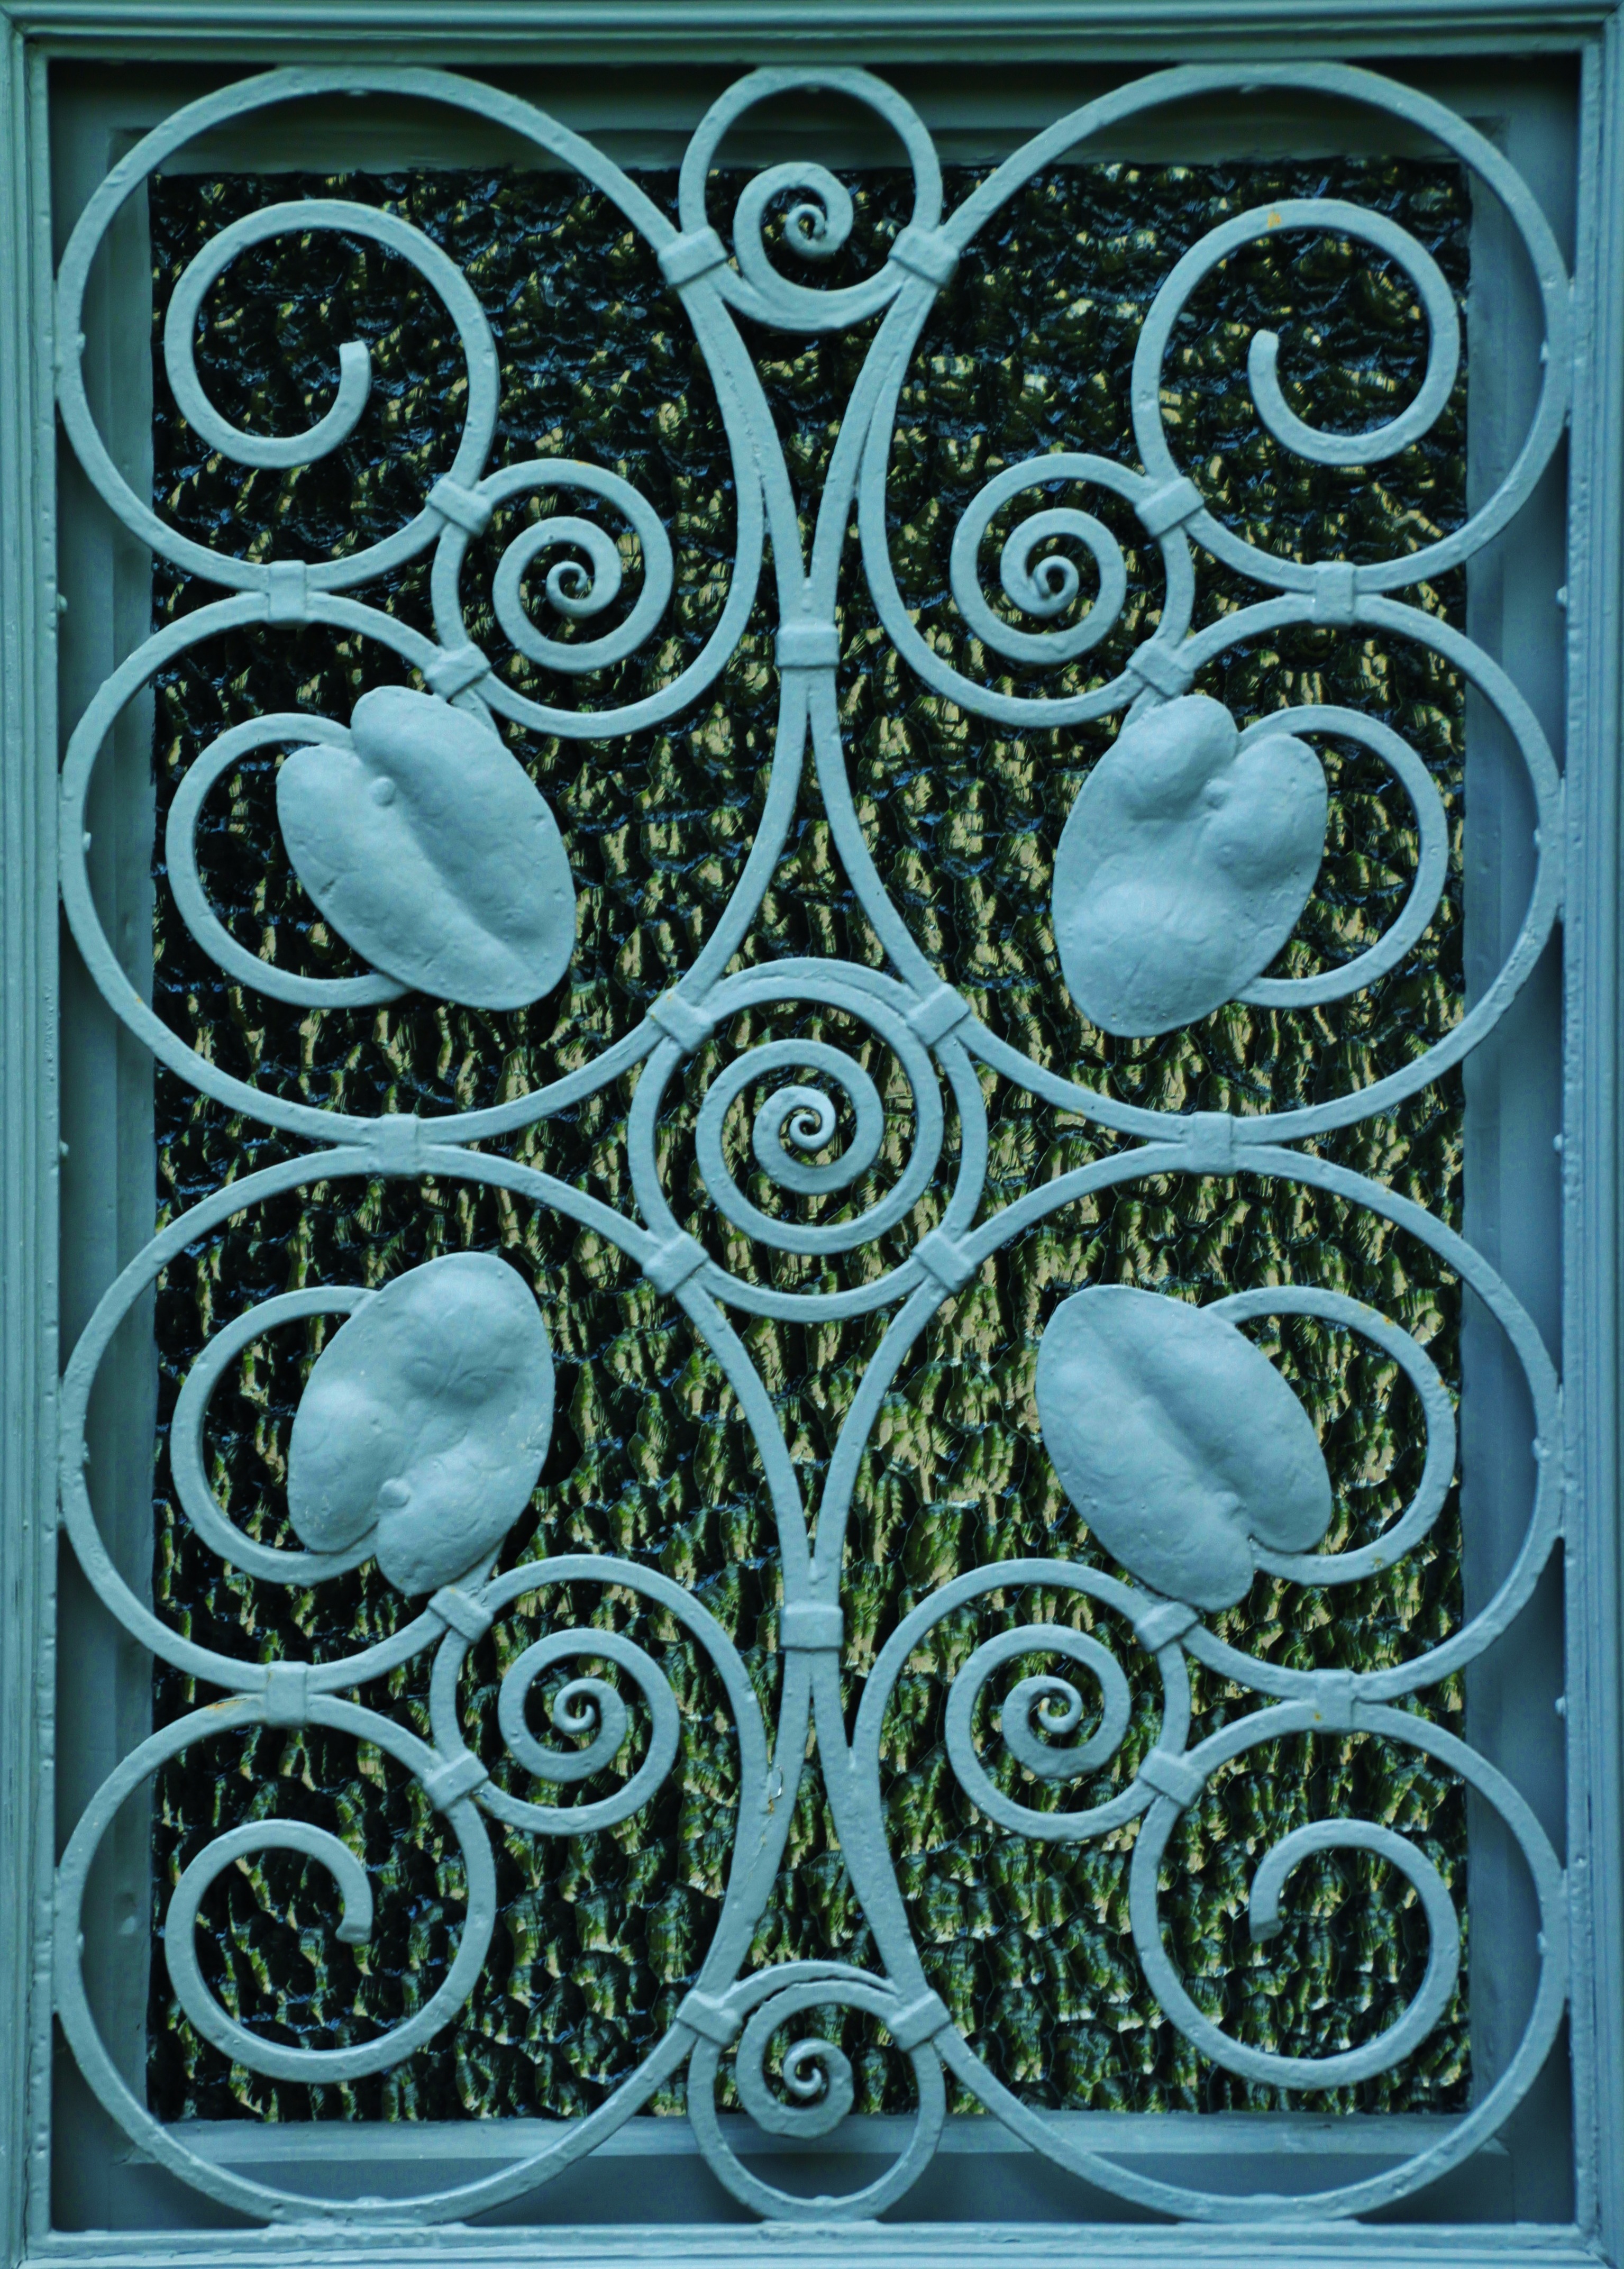
architecture, structure, plastic, window, glass, pattern, blue, material, roundabout, circle, ornament, structures, art, drawing, design, decorative, symmetry, iron, carving, wrought iron, verschn rkelt, curlicue, window grilles, style element, metal decorating, window grate, metal ornament, leaf ornament